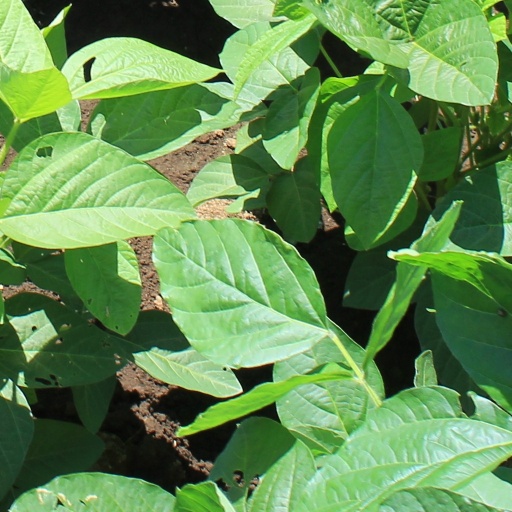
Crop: soybean